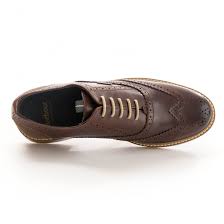
Label: Brogue